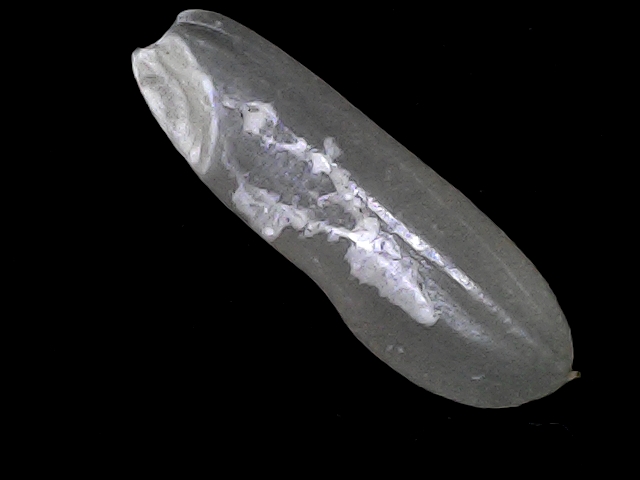
Rice variety: BRRI67